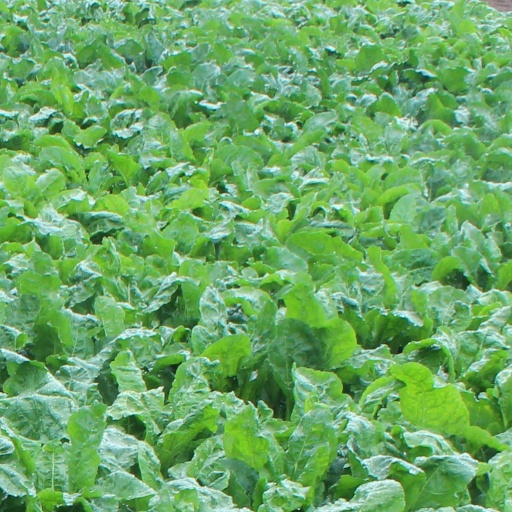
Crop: sugar beet